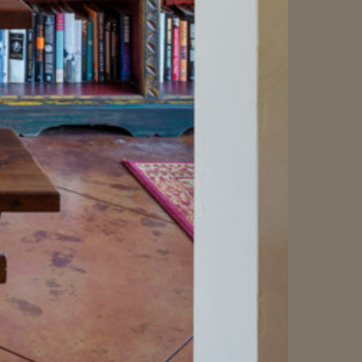
Material: carpet